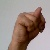
The image shows a hand gesture representing the letter 'N' in Indian Sign Language.